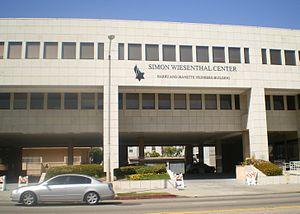
Simon Wiesenthal, né le 31 décembre 1908 à Boutchatch et mort le 20 septembre 2005 à Vienne, est un survivant autrichien de la Shoah connu pour ses activités de chasseur de nazis.
Le centre Simon-Wiesenthal est une ONG créée en 1977 et reconnue par les Nations unies et l'UNESCO auprès desquelles il bénéficie d'un statut consultatif spécial. Son siège est basé à Los Angeles aux États-Unis.